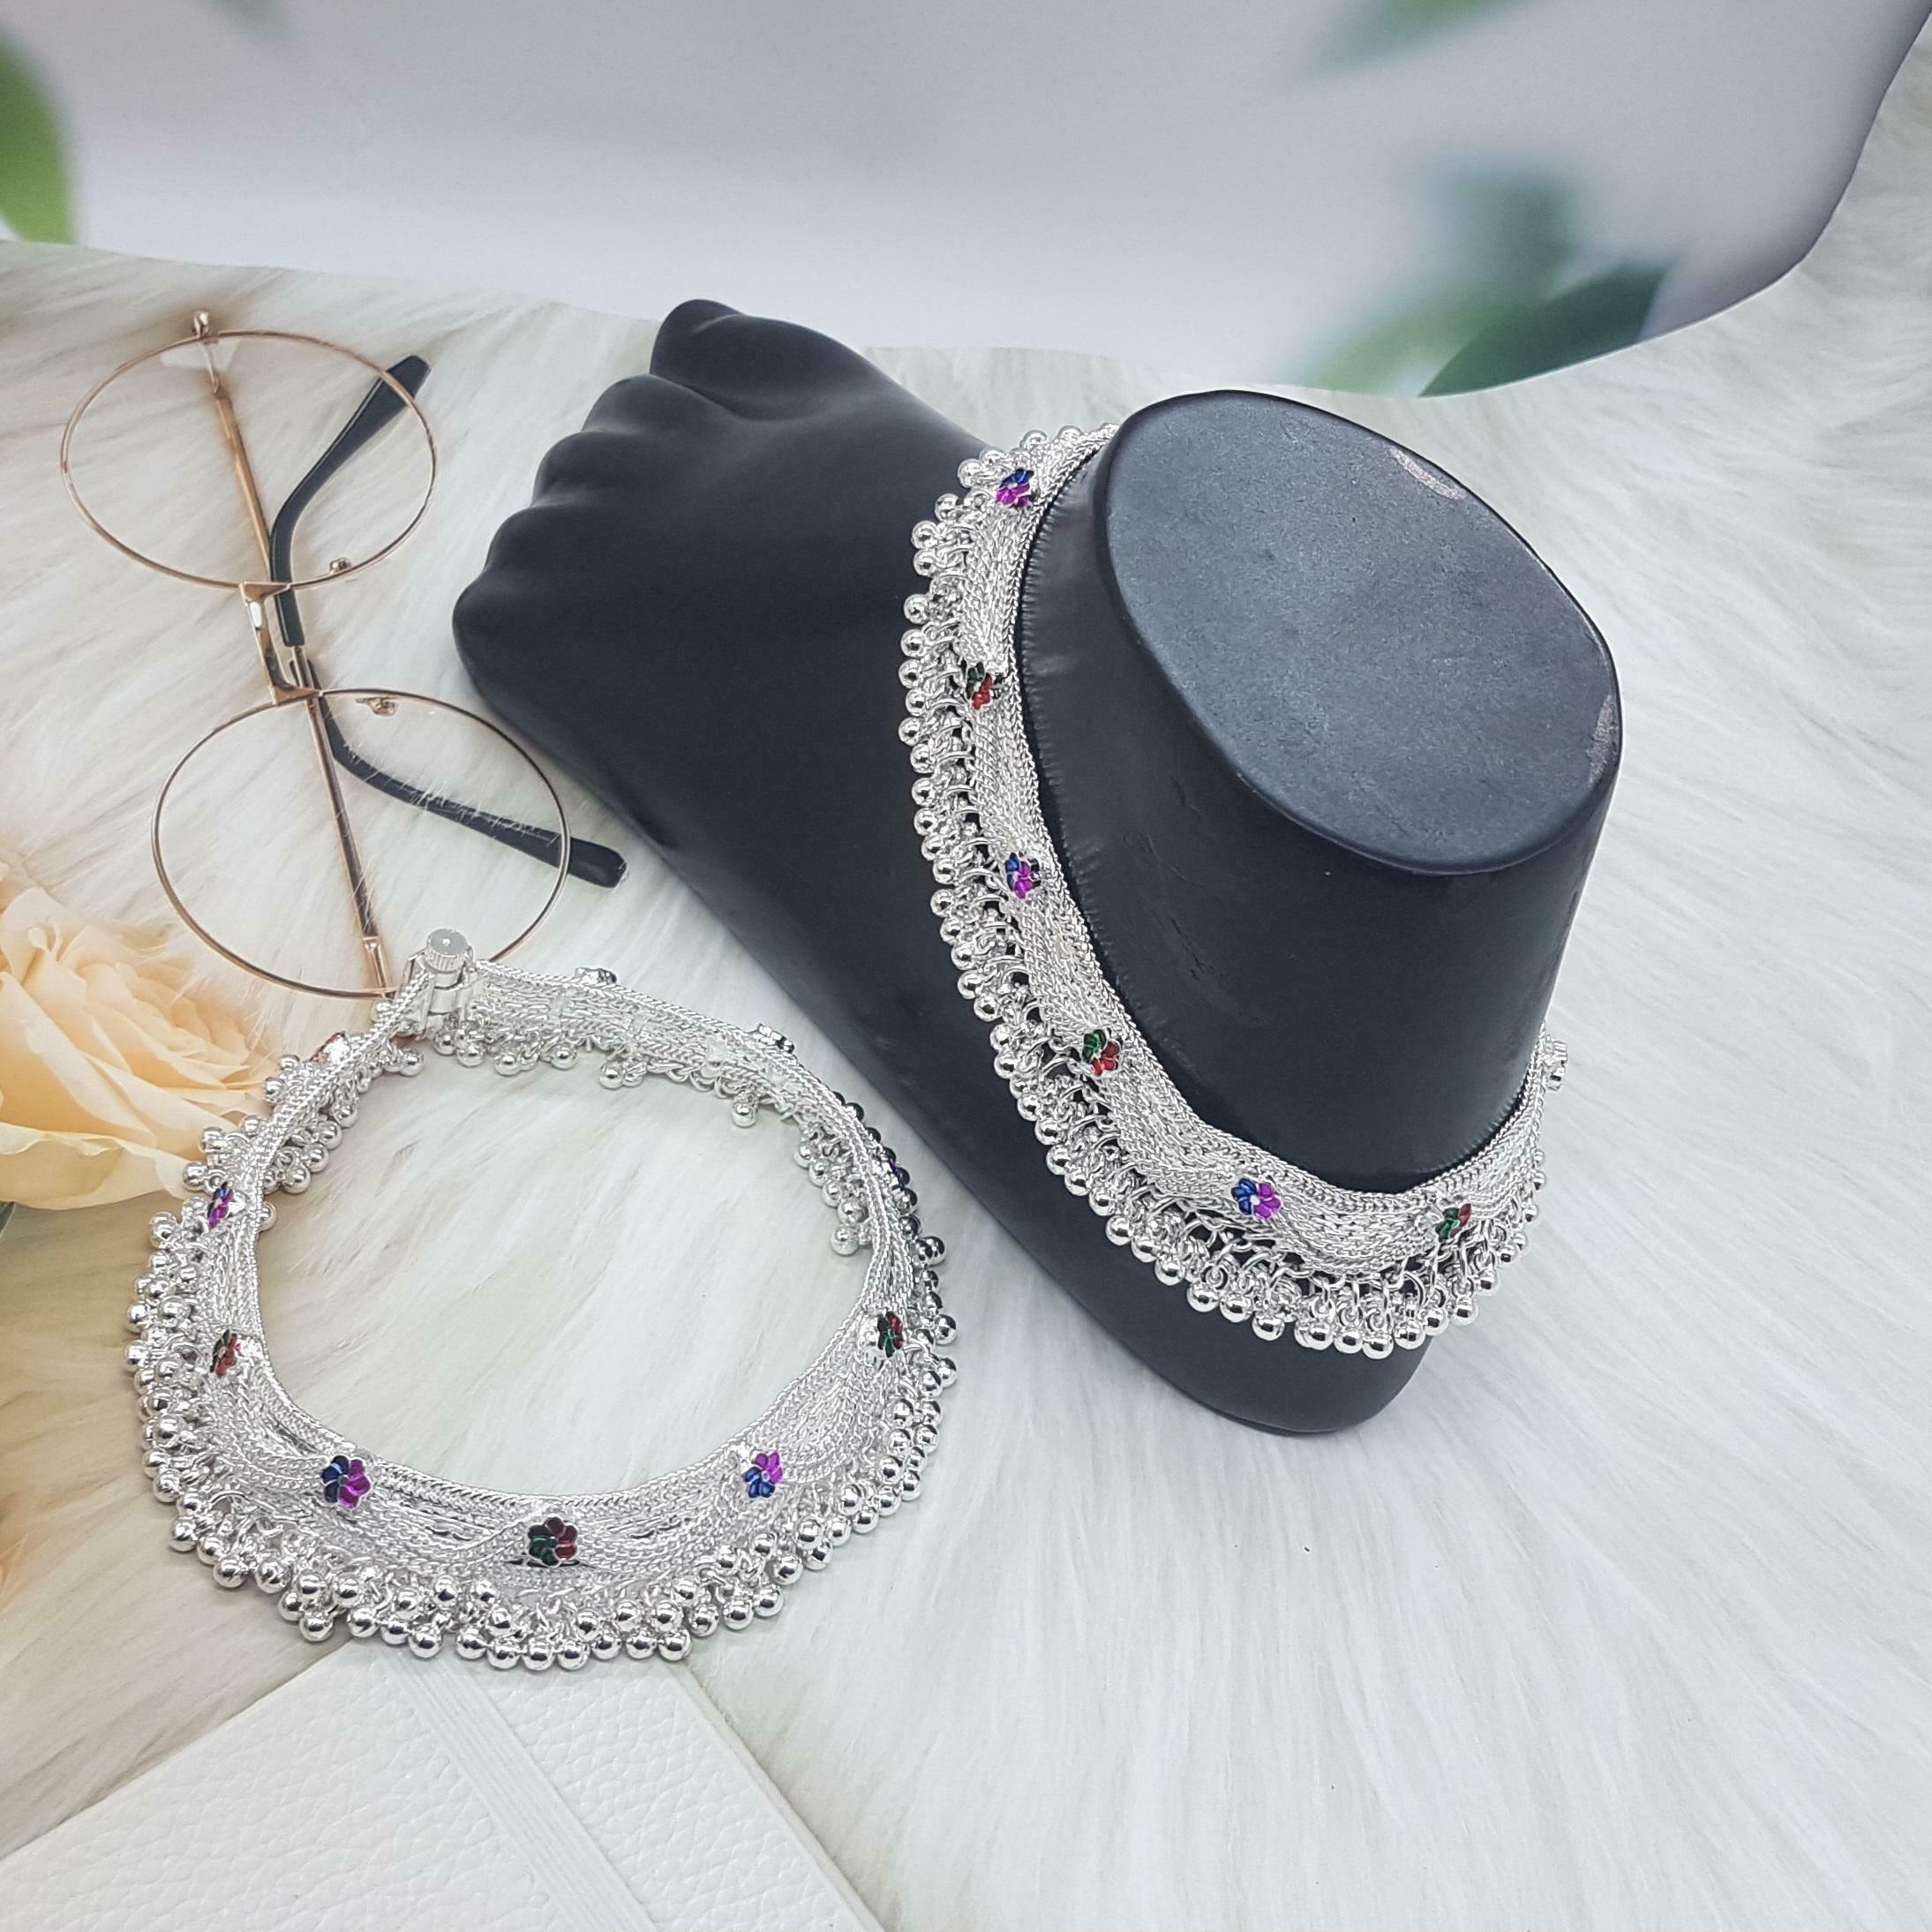
BR Ornaments Shimmering Chunky Women Anklets & Toe Rings Alloy Anklet (Pack of 2)
Type: Anklet
Brand: BR Ornaments
Price: Rs. 369
 This silver anklet looks good with all indian outfitsor traditional outfits suitable girls and women of all ages. grab this pair of anklets, you will feel stylish ankle and shining silver anklet will make beautiful, you must buy the sns traders anklets you will never go wrong with the latest design, fancy anklets in silver jewellery.